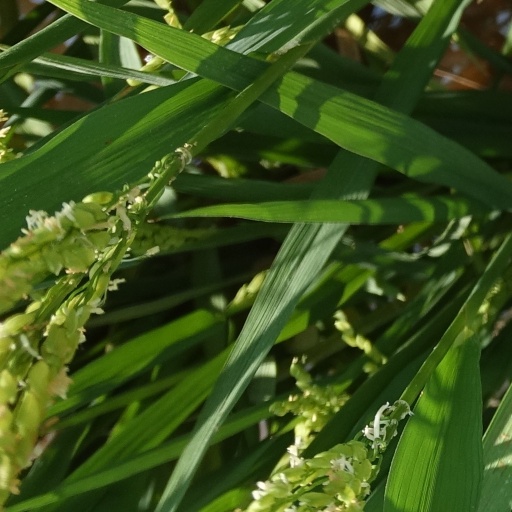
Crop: rice